Zero Robotics

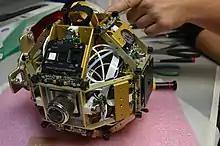
SPHERES internal components

Participants in Zero Robotics are encouraged to learn and/or improve their knowledge related to basic physics, since optimal algorithms require precise control over forces influencing the speed of the SPHERES. However, students report that "good results [can be obtained] by working exclusively through imposition of the satellite coordinates".